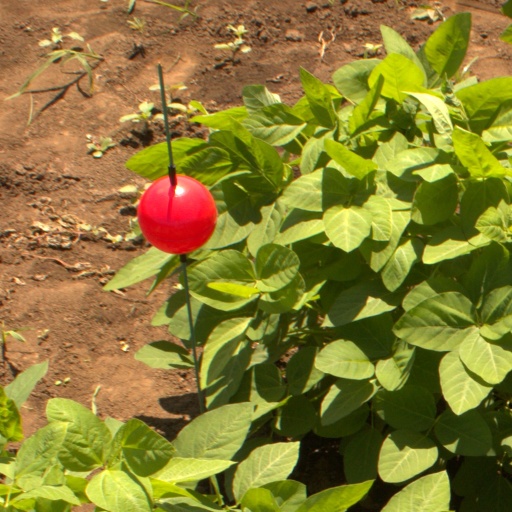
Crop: soybean